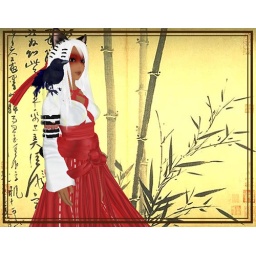
Me in a weird mood... I like the red stripe over the eyes and decided to dress to match